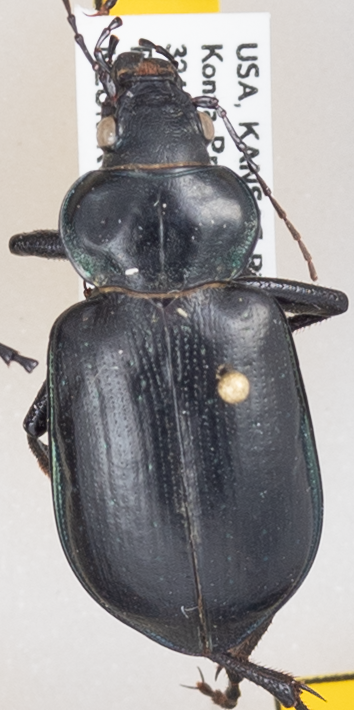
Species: Calosoma affine
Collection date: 2019-09-25
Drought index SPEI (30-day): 0.944
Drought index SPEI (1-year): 1.69
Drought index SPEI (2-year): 1.096